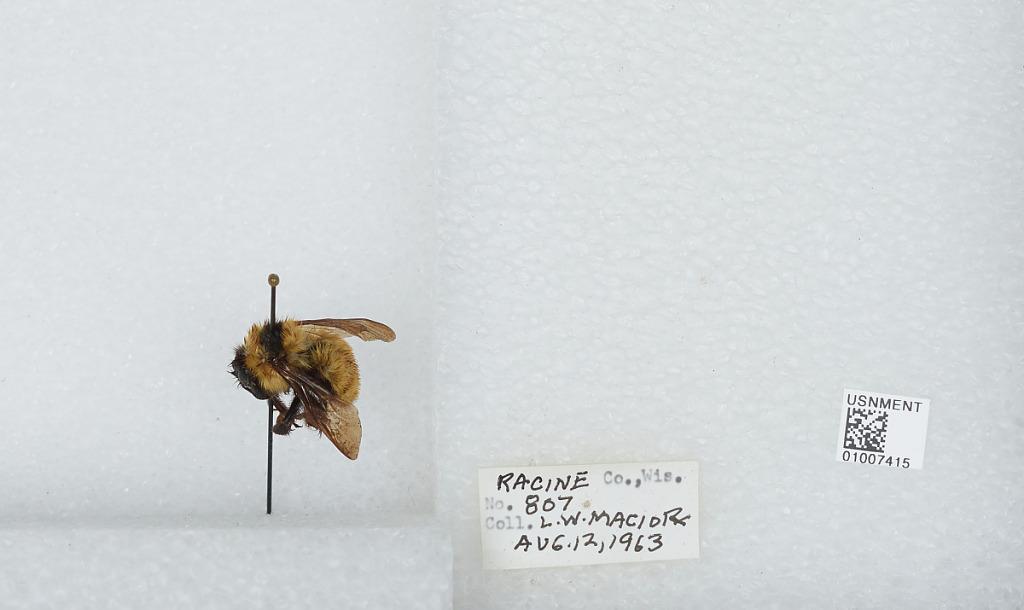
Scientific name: Bombus (Fervidobombus) fervidus fervidus (Fabricius)
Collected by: L. Macior
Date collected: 1963-8-12
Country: United States
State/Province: Wisconsin
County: Racine
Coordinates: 42.78, -87.76